Uniontown Historic District (Uniontown, Alabama)

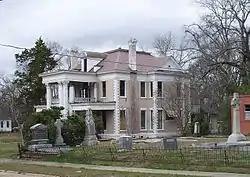
Co-Nita Manor, a contributing property to the Uniontown Historic District

The Uniontown Historic District is a historic district in Uniontown, Alabama. It is roughly bounded by Tomasene Street, Taylor Street, East Avenue, and Green Street. It contains a variety of mid-to-late 19th and early 20th century architectural styles, most notably examples of Greek Revival, Queen Anne, and Classical Revival. The district was added to the National Register of Historic Places on February 24, 2000.